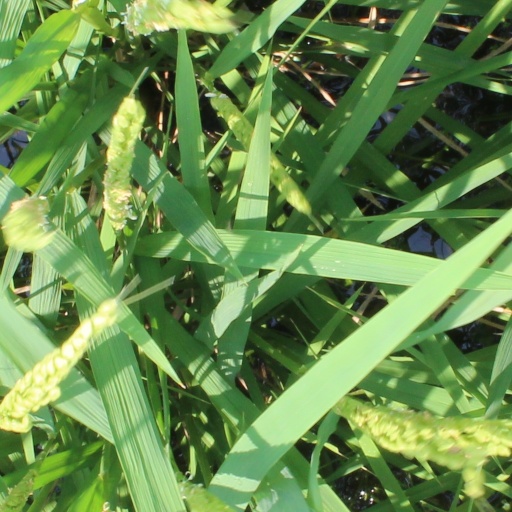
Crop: rice